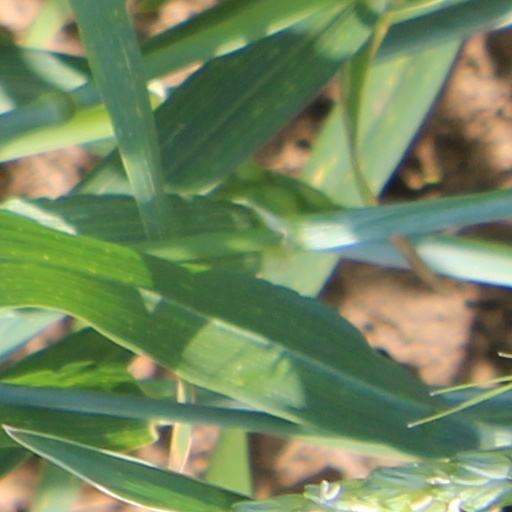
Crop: wheat